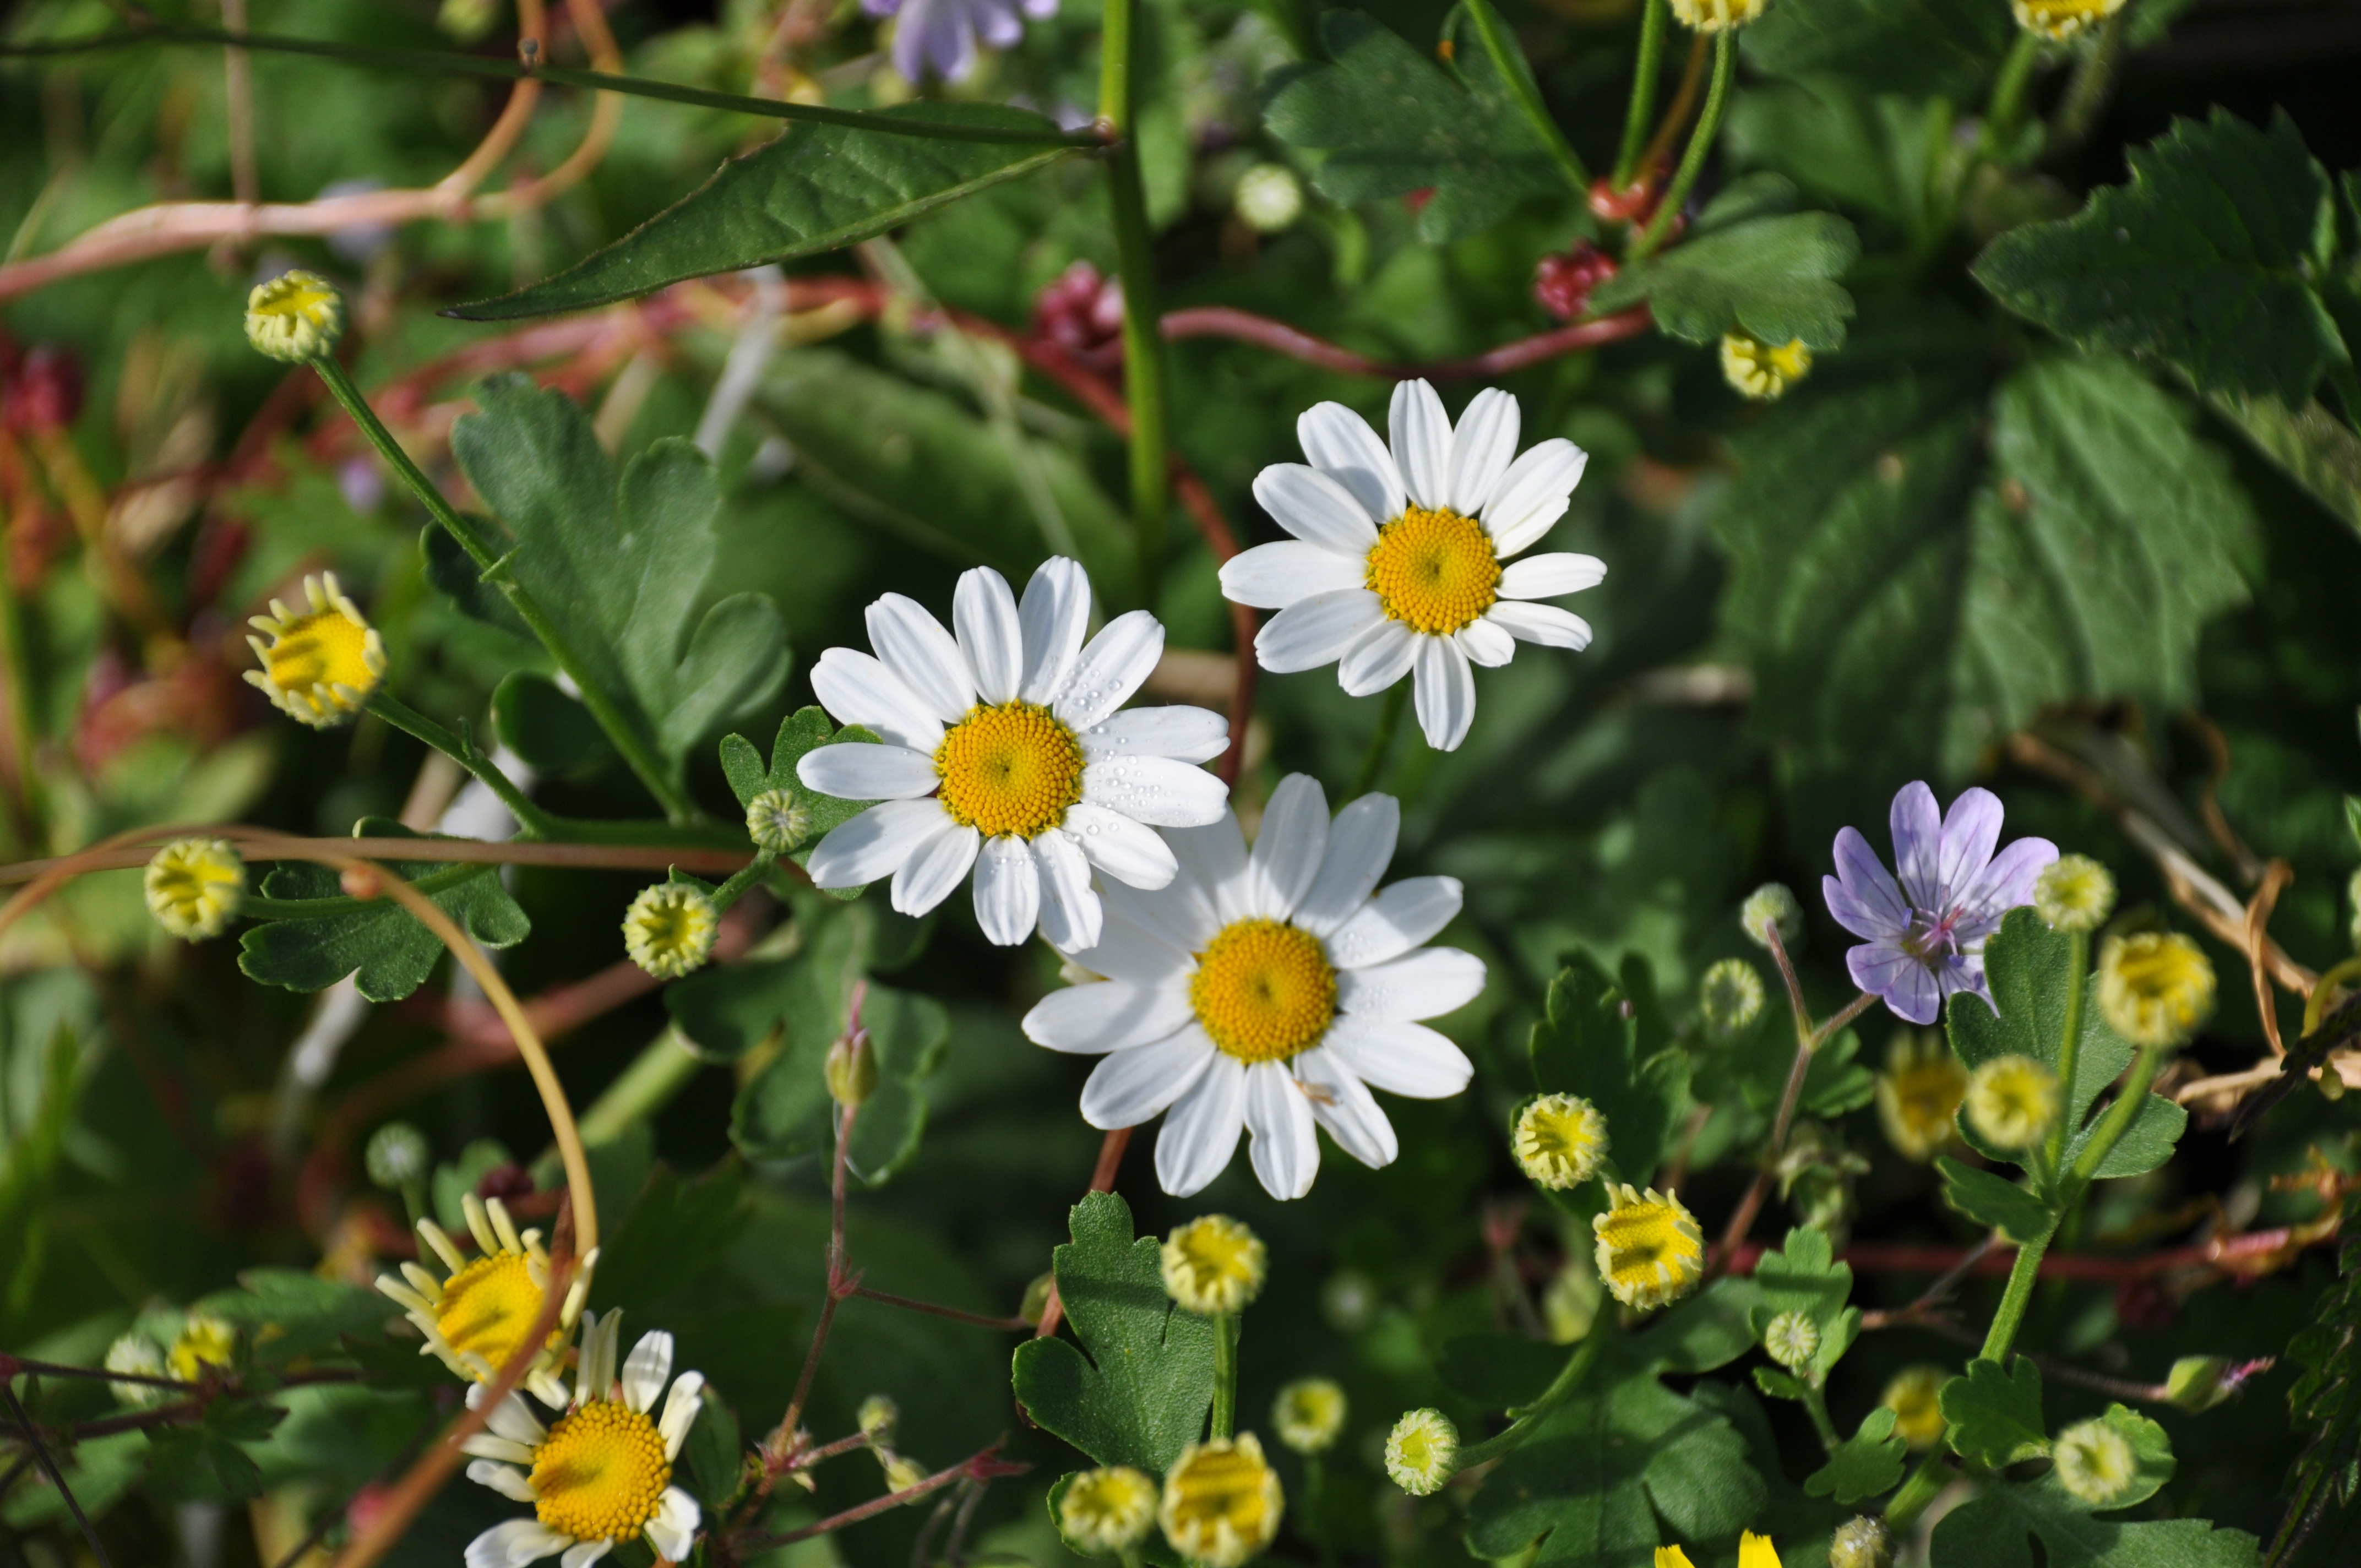
beach, landscape, nature, horizon, plant, sky, sunset, boat, meadow, mansion, morning, flower, fisherman, flag, peace, botany, blue, marina, port, flora, sea shell, wildflower, background, turkey, marine, istanbul, v, sea urchin, mourning, chestnut, natural turkey, iskele, ege, flowering plant, daisy family, izmir, annual plant, kusadasi, land plant, chamaemelum nobile, posph is, dolmabahce, url